Walter Freudenthal

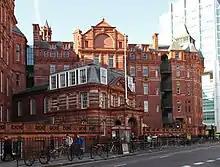
University College Hospital in 2017

Like many other Jewish physicians at his university, the Nazi takeover in 1933 resulted in the withdrawal of his permission to lecture, and in due course he moved to England.